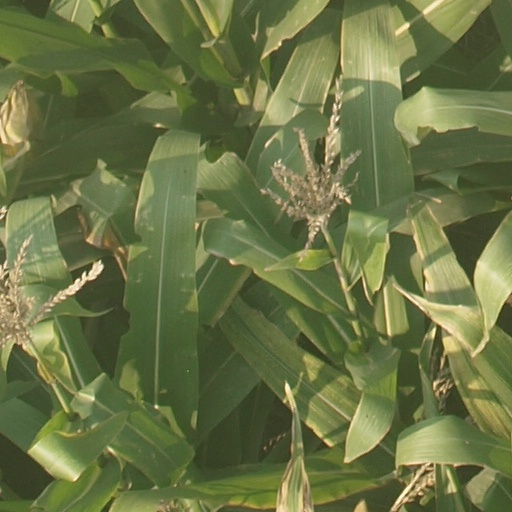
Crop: maize; corn